Glenavon F.C.

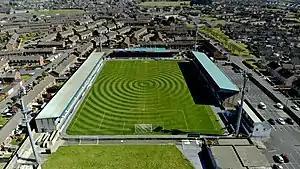
Mourneview Park in 2020.

Since 1895, Glenavon's home stadium has been Mourneview Park, located in the south of Lurgan.